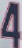
Number: 4